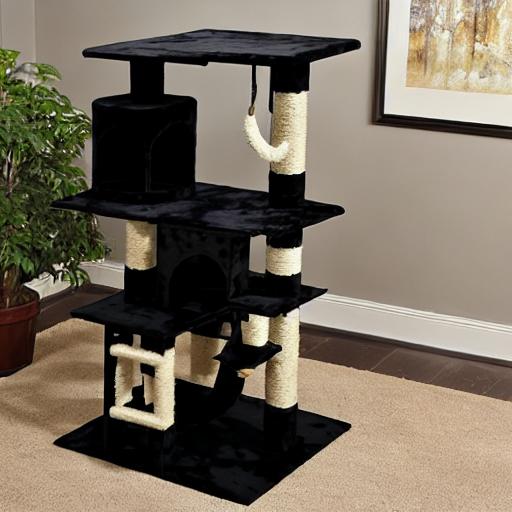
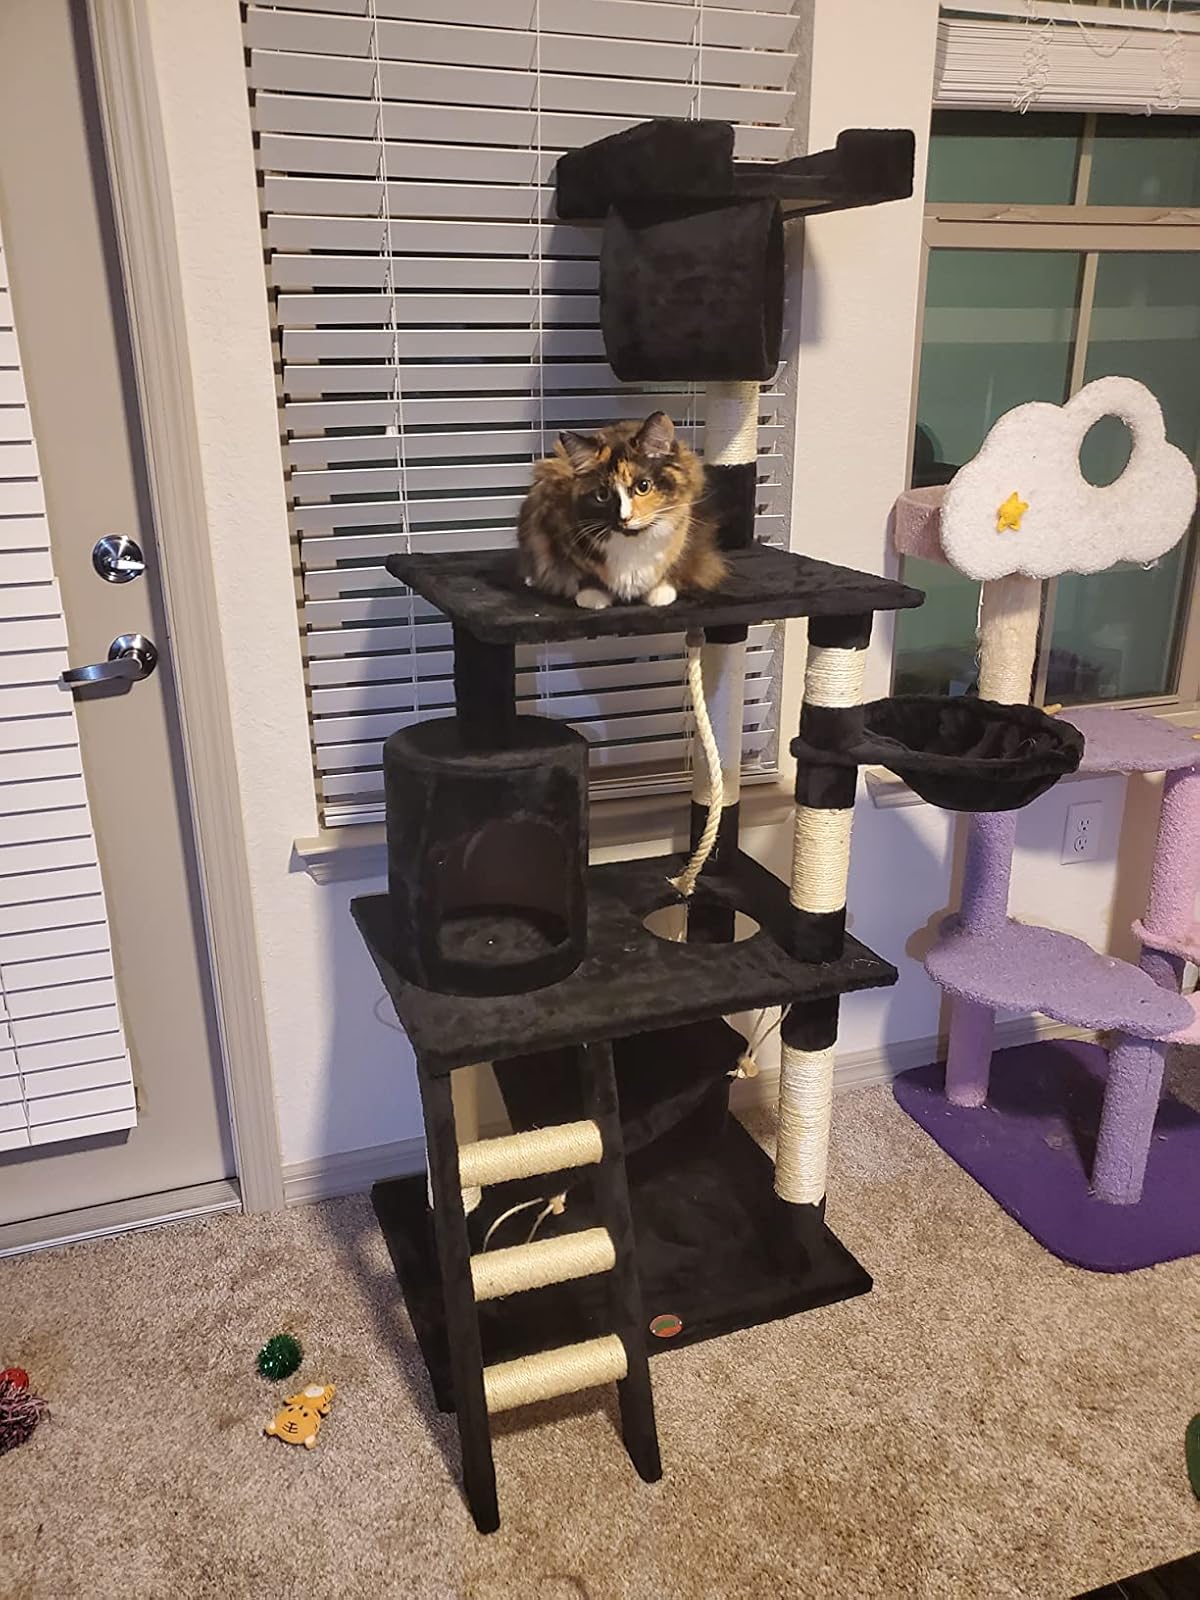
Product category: items_cat tree
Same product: no